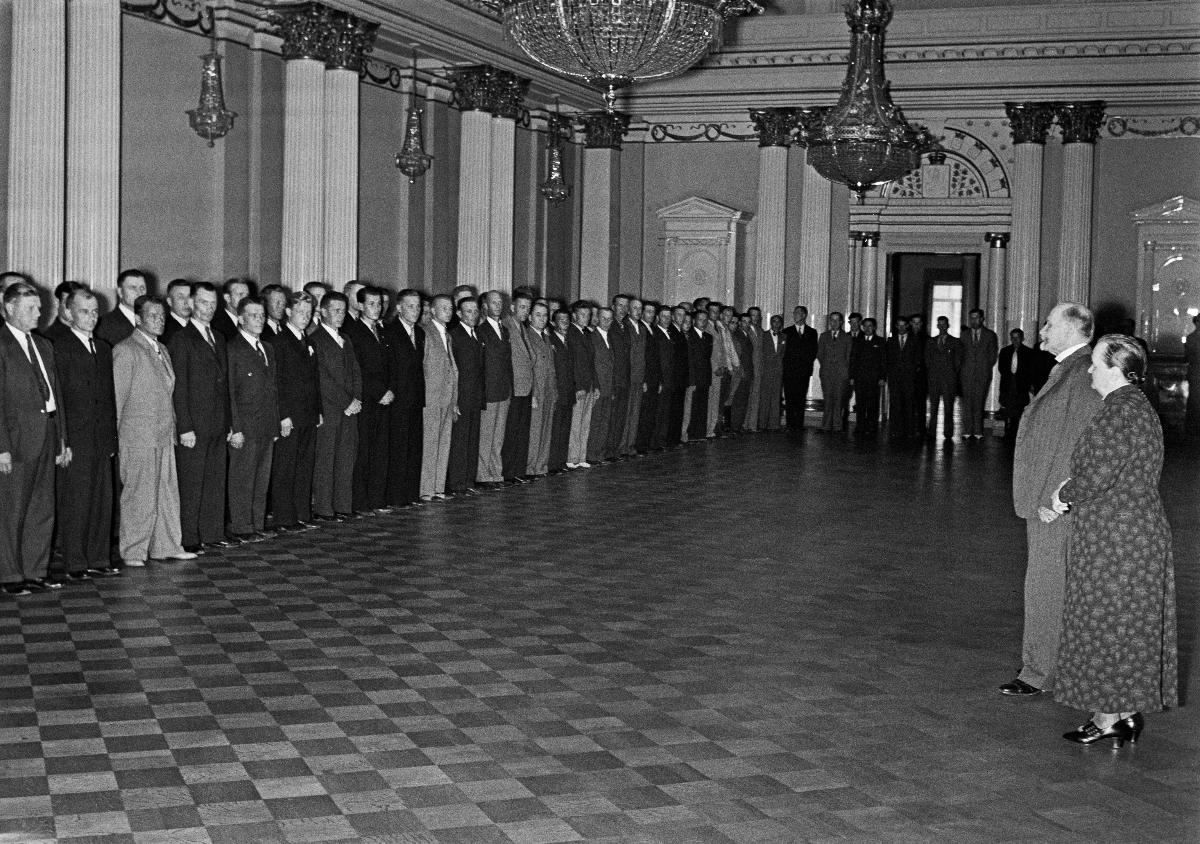
Jäähyväisjuhla amerikkalaisille vapaaehtoisille
Avskedsfest för amerikanska frivilliga; Farewell celebration for American volunteers
sisällön kuvaus: Jäähyväisjuhla amerikkalaisille vapaaehtoisille Presidentinlinnassa Helsingissä 28.6.1940. Oikealla presidentti Kyösti Kallio ja rouva Kaisa Kallio. content description: Farewell celebration for the American volunteers in the Presidential Palace in Helsinki 28.6.1940. To the right President Kyösti Kallio and Mrs. Kaisa Kallio. innehållsbeskrivning: Avskedsfest för amerikanska frivilliga i Presidentens slott i Helsingfors 28.6.1940. Till höger president Kyösti Kallio och fru Kaisa Kallio.
Kuvaaja: Sundström, Hugo, kuvaaja
Vuosi: 1940
Paikka: Suomi, Uusimaa, Helsinki
Aiheet: Kallio, Kaisa; Kallio, Kyösti; HBL; vapaaehtoiset; sotilaat; yhdysvaltalaiset; juhlat; volunteers; soldiers; residents of the United States of America; celebrations; defence; american; parties; frivilliga; soldater; invånare i Förenta staterna; fester; försvar; amerikanska